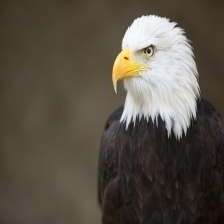
Species: BALD EAGLE
Scientific name: HALIAEETUS LEUCOCEPHALUS